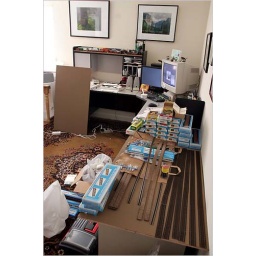
Eventually the layout will go from one end of the desk to the other and the onto the filling cabinet in the foreground.